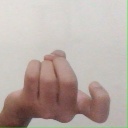
अक्षर: ज